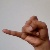
The image shows a hand gesture representing the letter 'J' in Indian Sign Language.